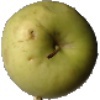
Label: Apple Golden 3